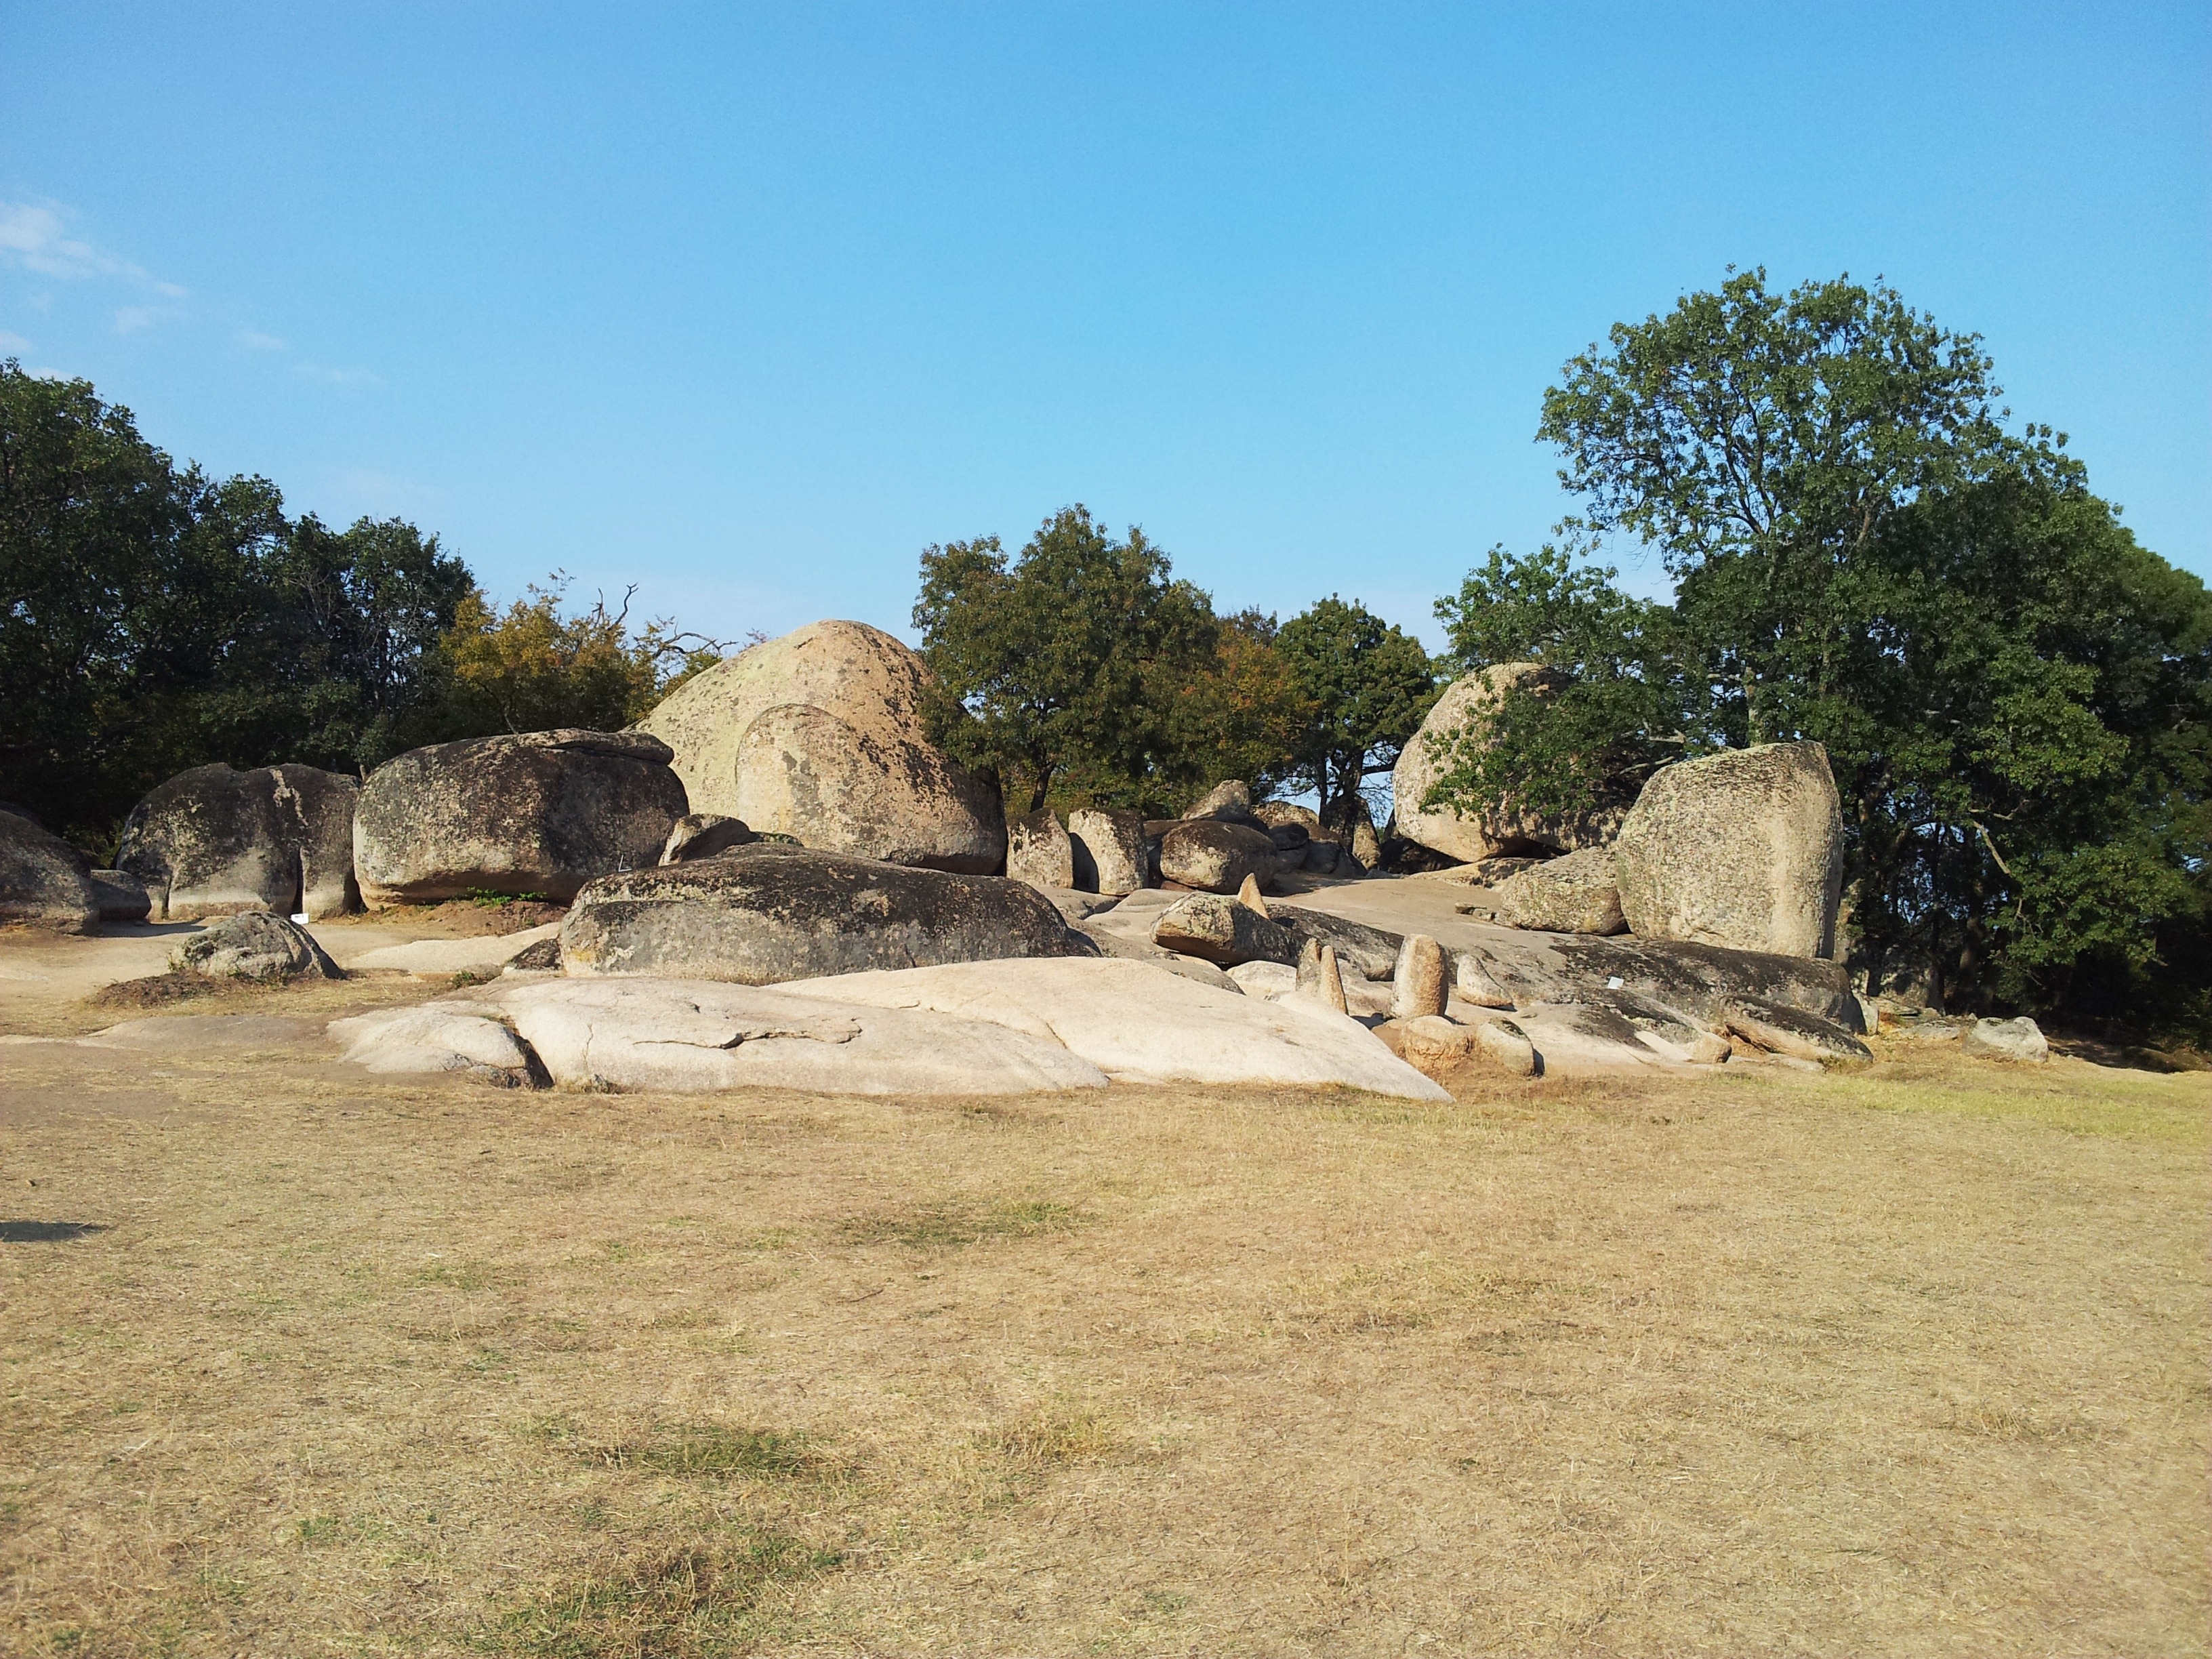
landscape, nature, rock, adventure, stone, monument, hut, village, rock formation, historic, rocks, outside, geology, tourist attraction, treasure, monuments, bulgaria, monument valley, stone sculpture, megalith, thracians